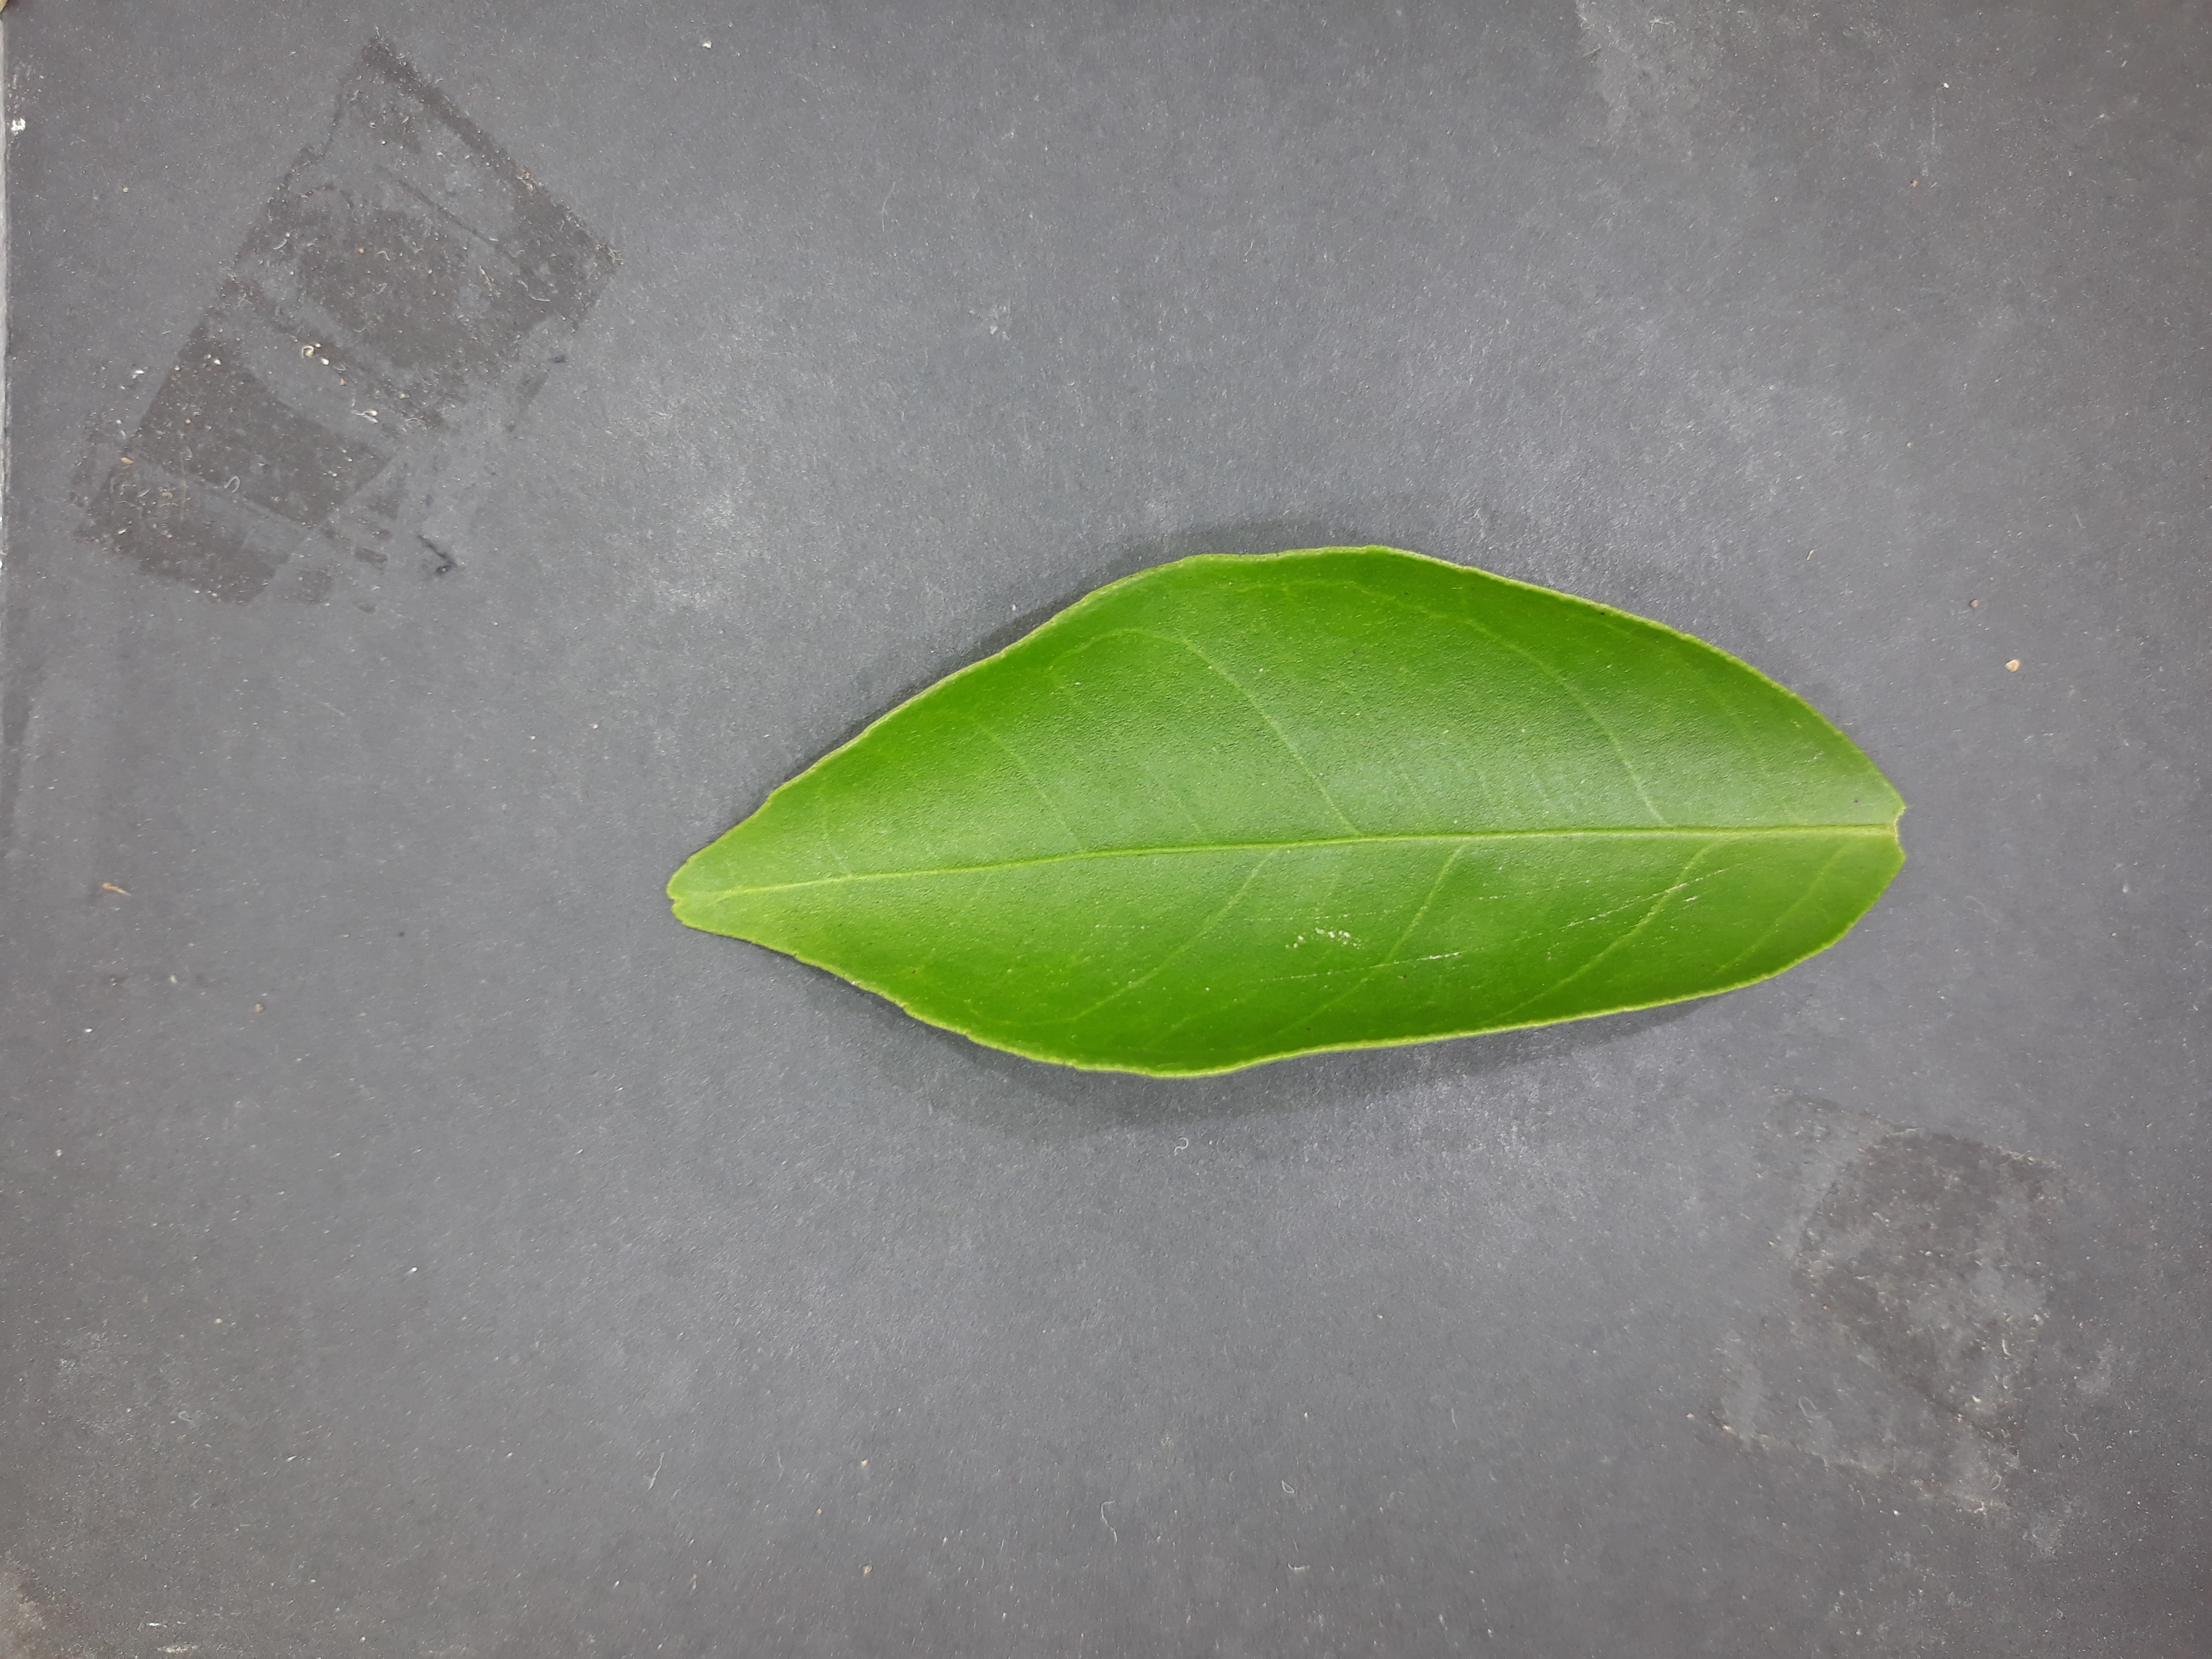
Label: Healthy